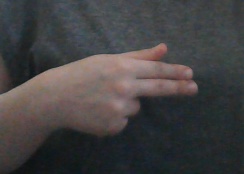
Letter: ghain